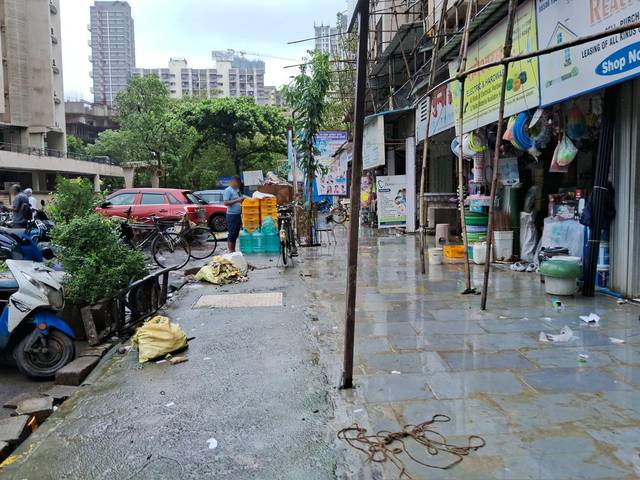
Region: India
Coordinates: 19.203, 72.822